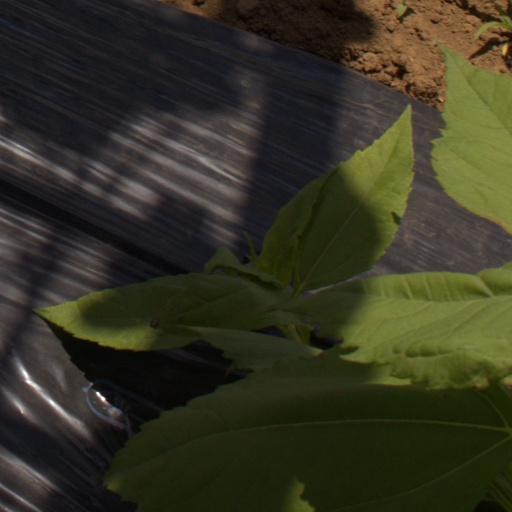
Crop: Jerusalem artichoke